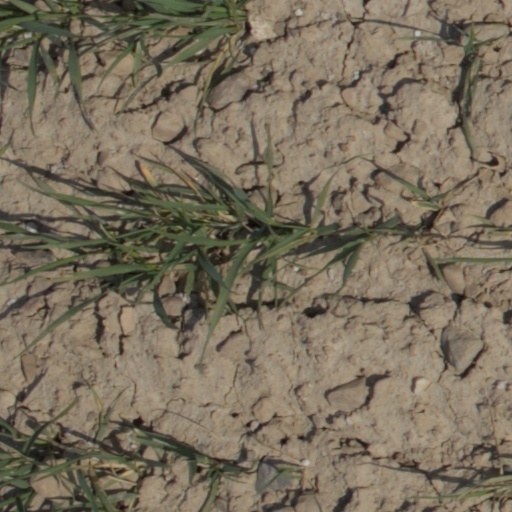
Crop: wheat